E. Tautz & Sons

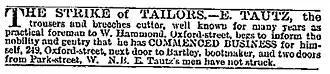
Advertisement. "The Times", 14 May 1867.

Edward Tautz founded E. Tautz in 1867 in London's prosperous West End. The store was located at 249 Oxford Street in London, renumbered at the end of the 19th century as 485 Oxford Street.